Tim McIlrath

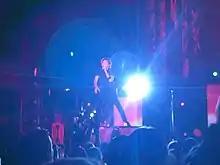
McIlrath performing in Philadelphia in 2021

In 1999, Tim McIlrath formed the band that would become Rise Against with former 88 Fingers Louie bassist, Joe Principe, guitarist Dan Precision (A.K.A. Mr. Precision), and drummer Toni Tintari under the name Transistor Revolt. Drummer Brandon Barnes did not join until 2001; it was at the same time the band was renamed Rise Against. They officially recorded their debut album, "The Unraveling", on Fat Wreck Chords in 2001.